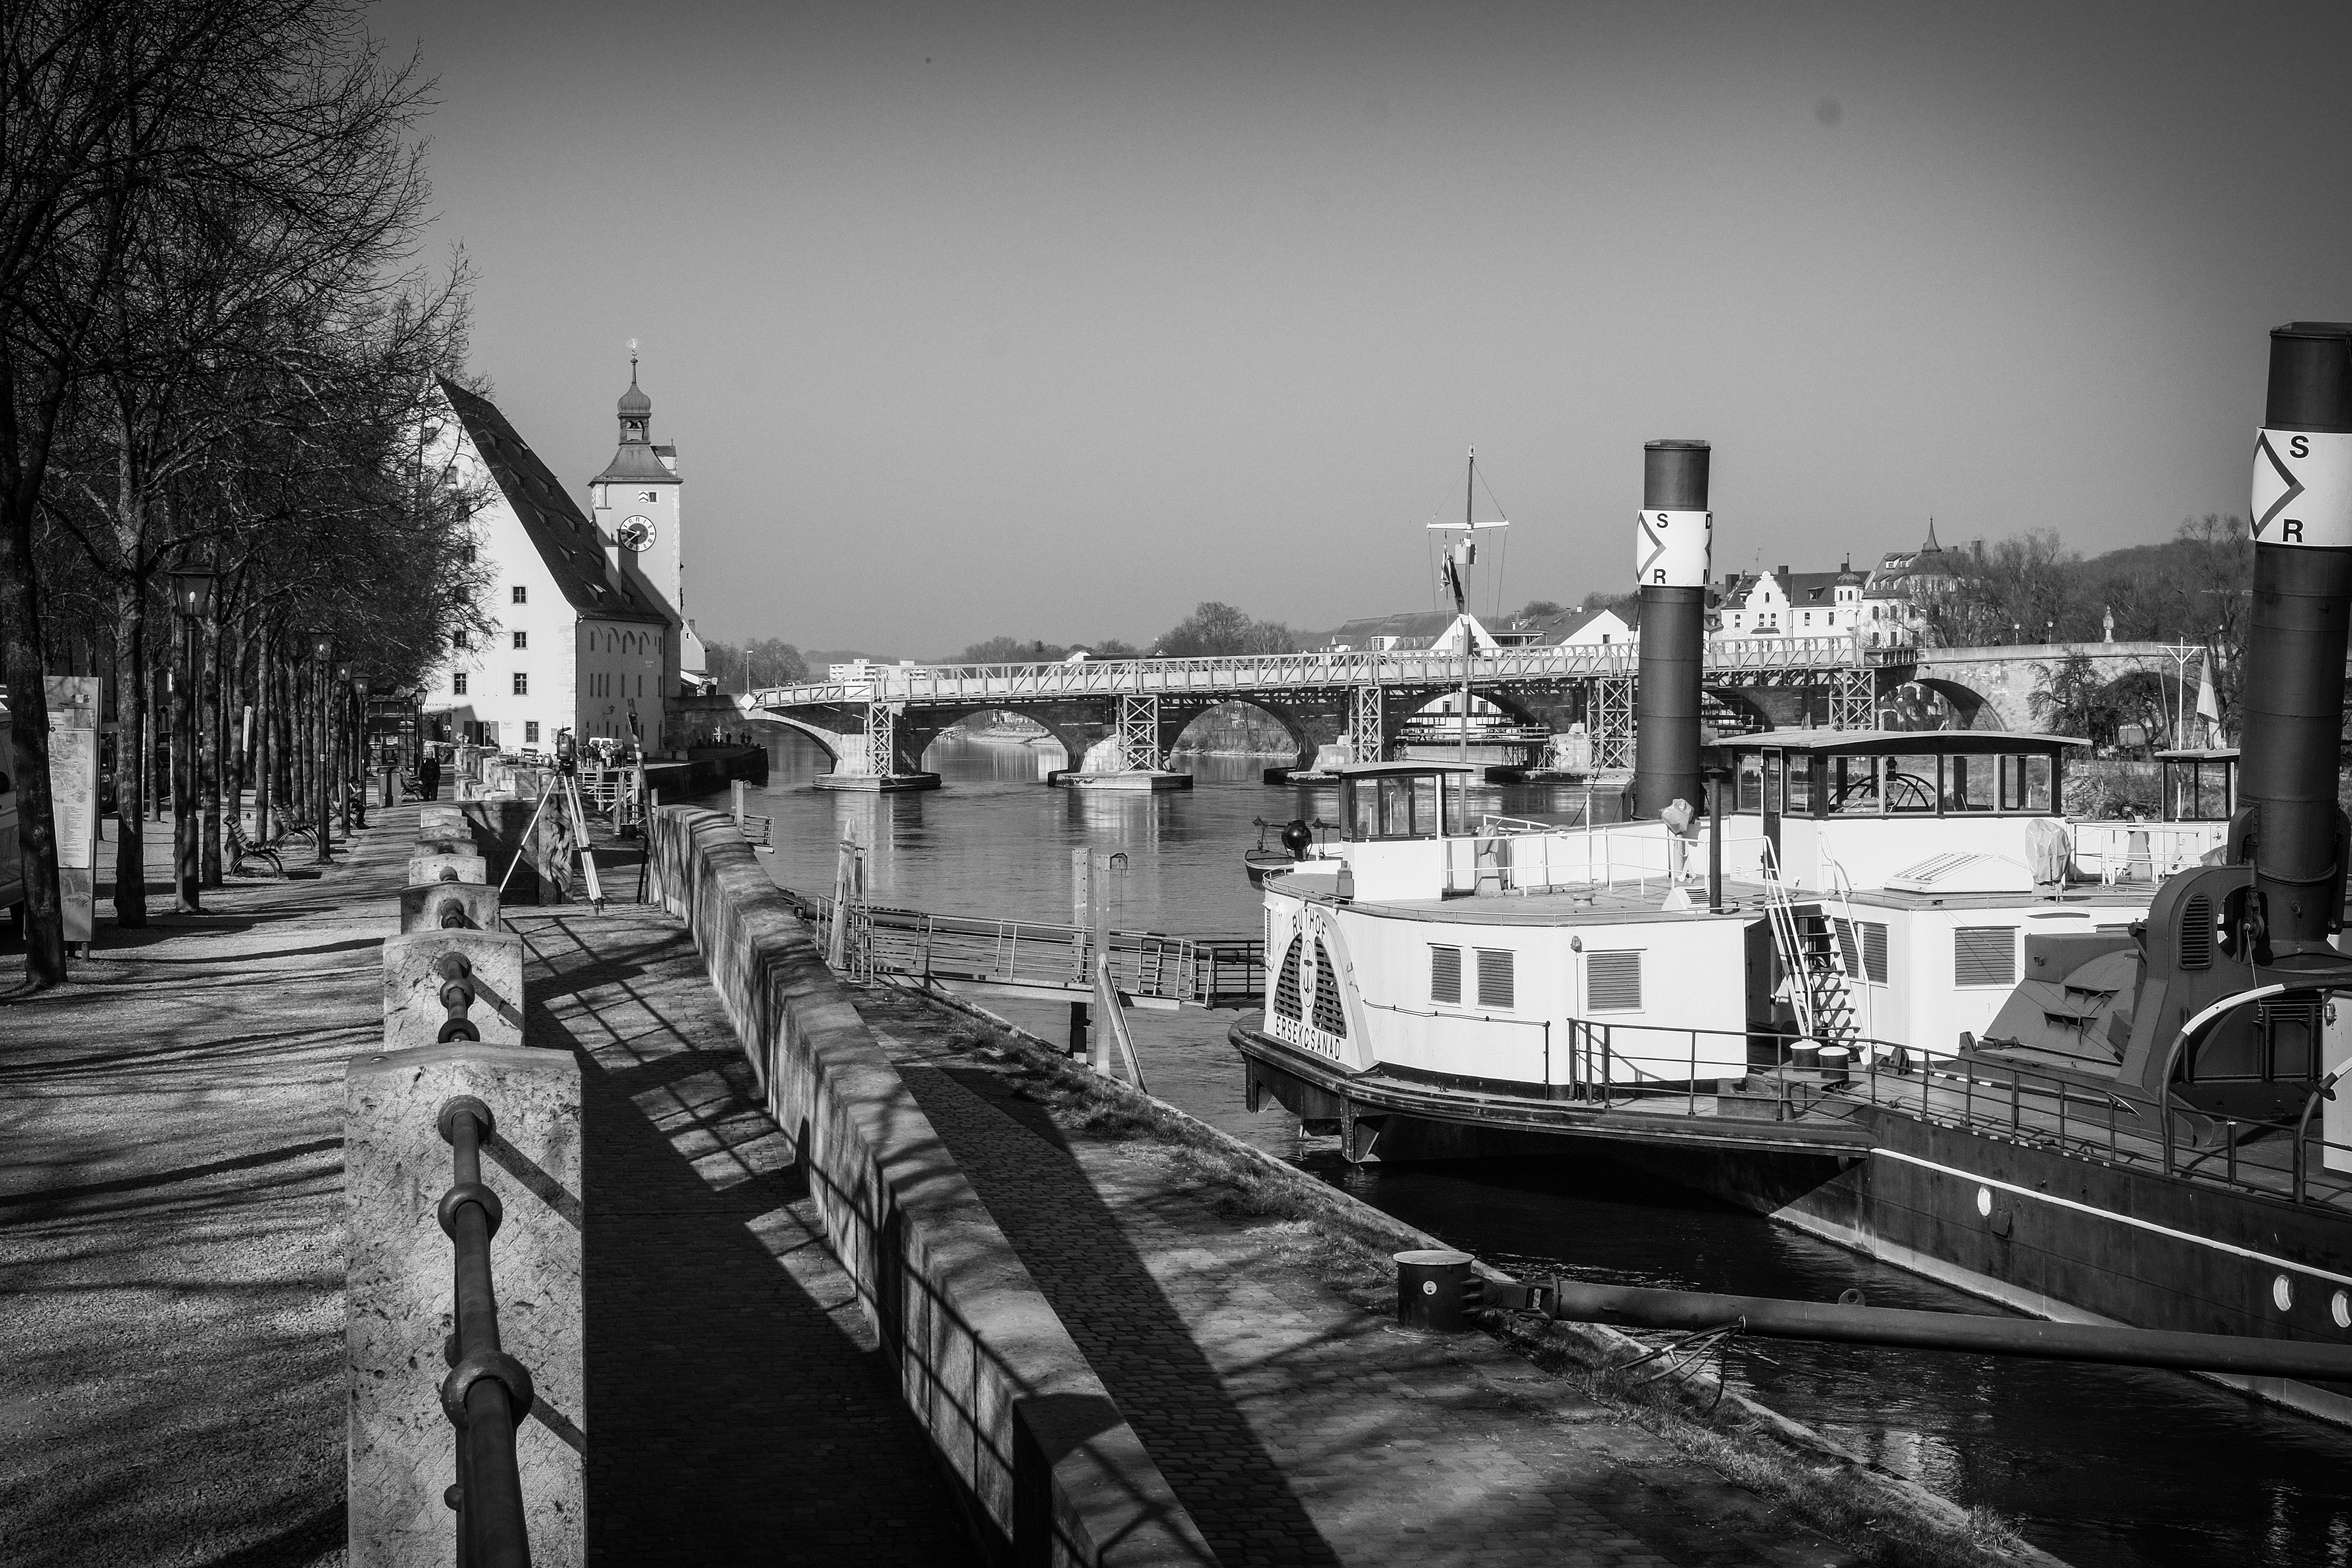
black and white, boat, city, canal, transport, vehicle, monochrome, waterway, lovely, stadt, germany, deutschland, bayern, bavaria, heritage, unesco, watercraft, worldheritage, kulturerbe, regensburg, welterbe, weltkulturerbe, ratisbonne, urbanheritage, monochrome photography